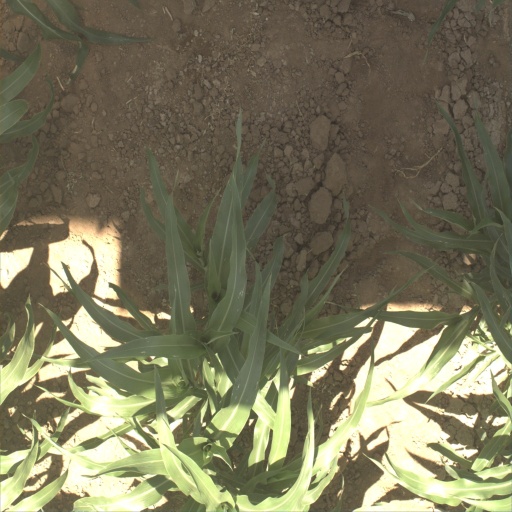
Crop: sorghum